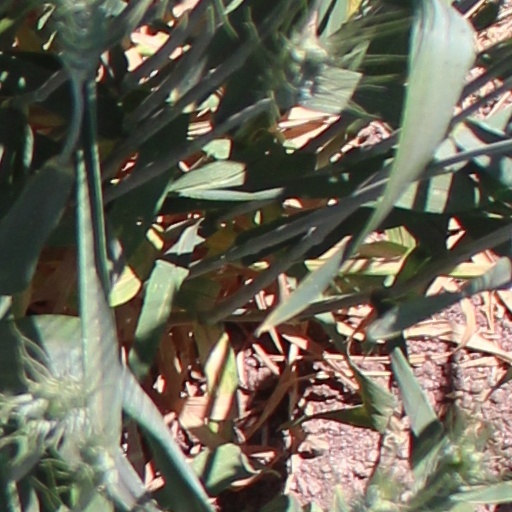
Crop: wheat